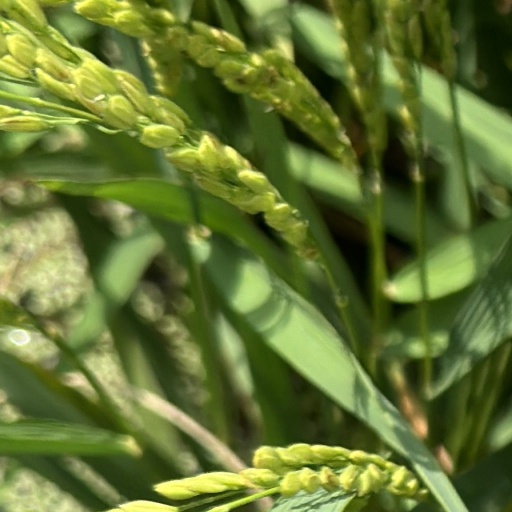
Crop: rice